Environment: real
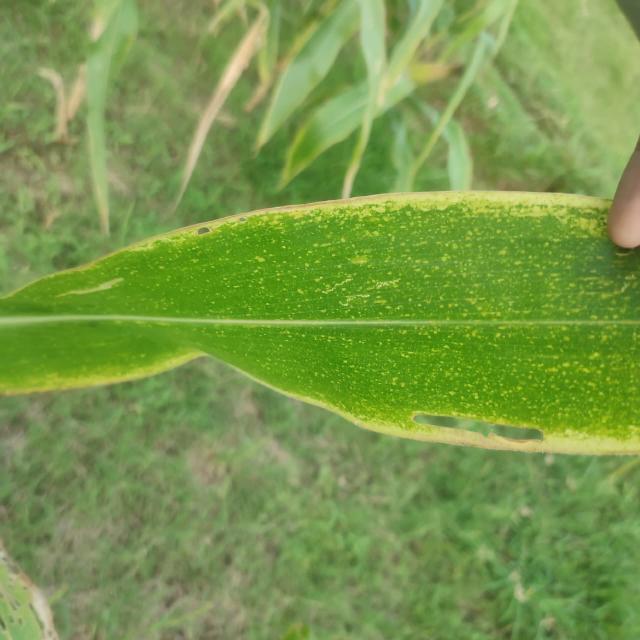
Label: potassium_deficiency